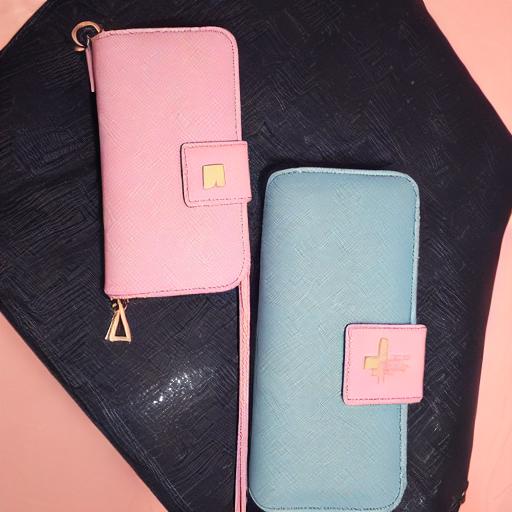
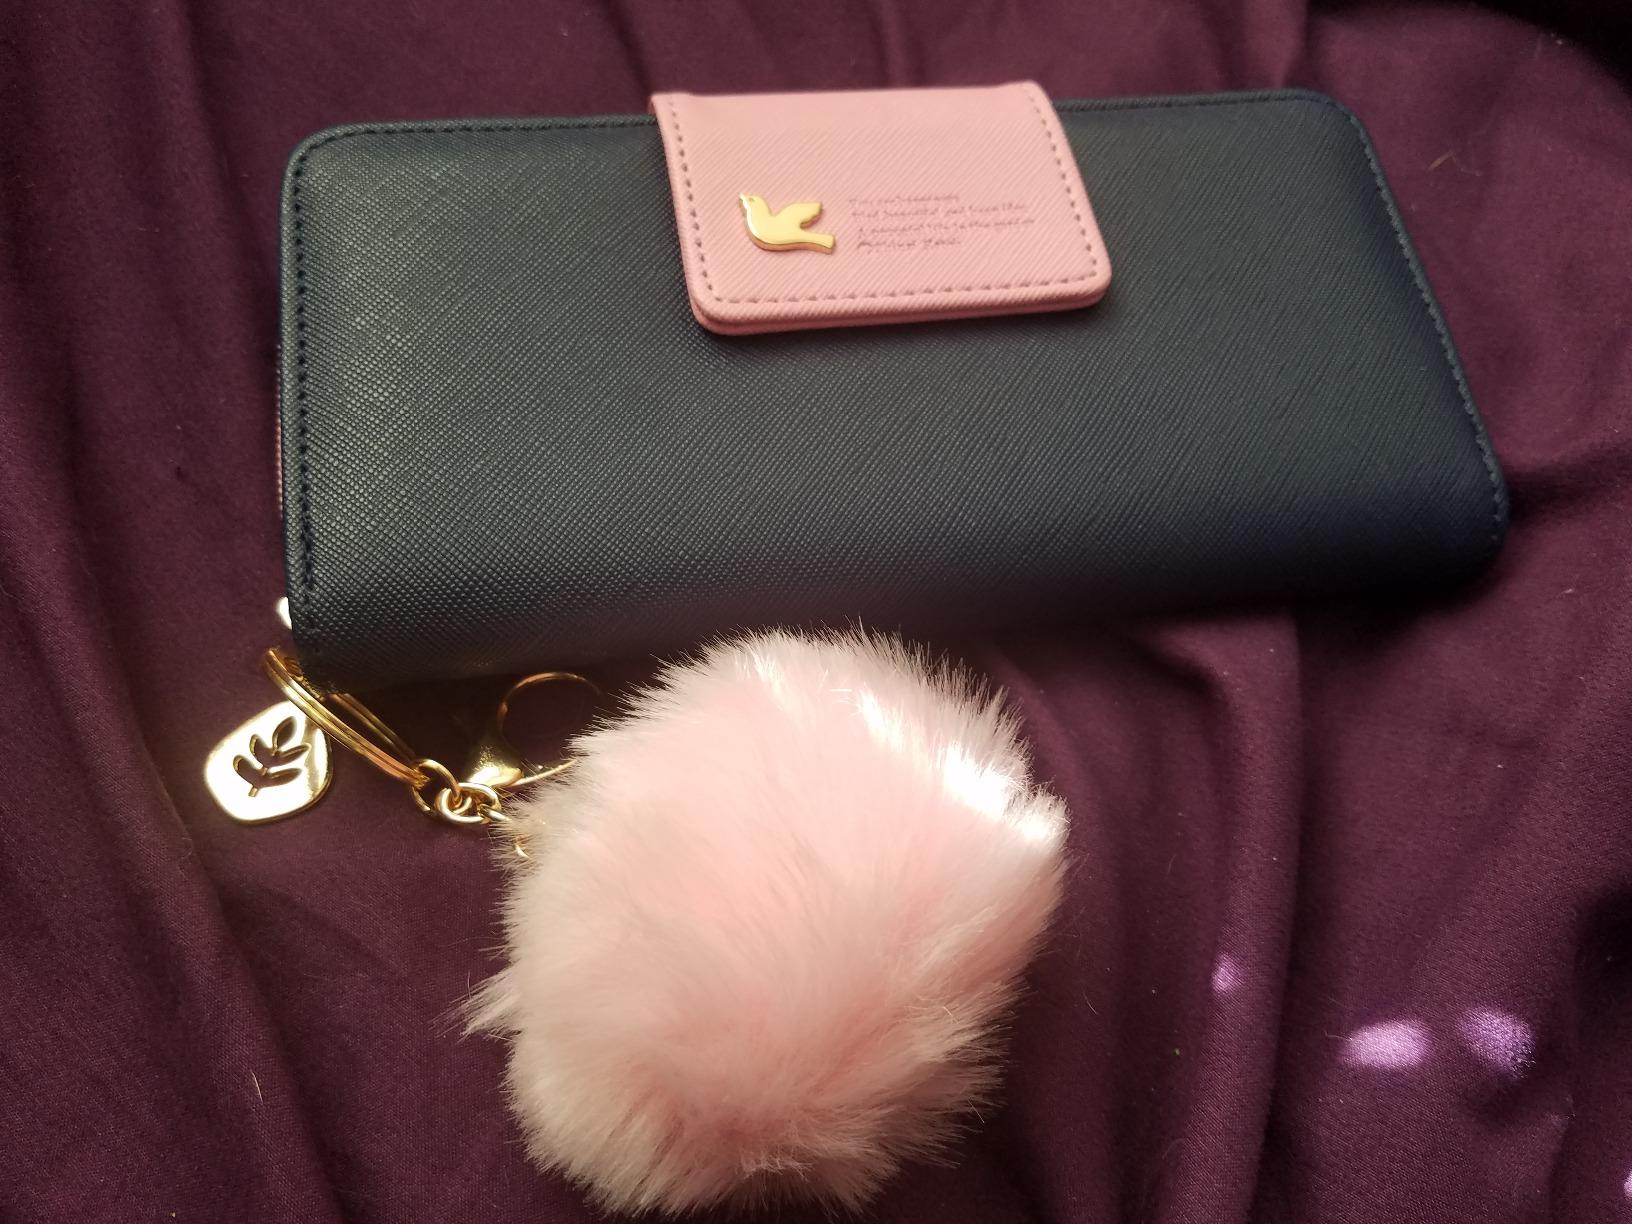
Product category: accessories_handbag
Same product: no